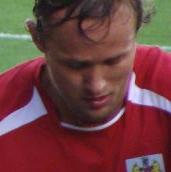
Age: 31